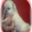
Label: dog